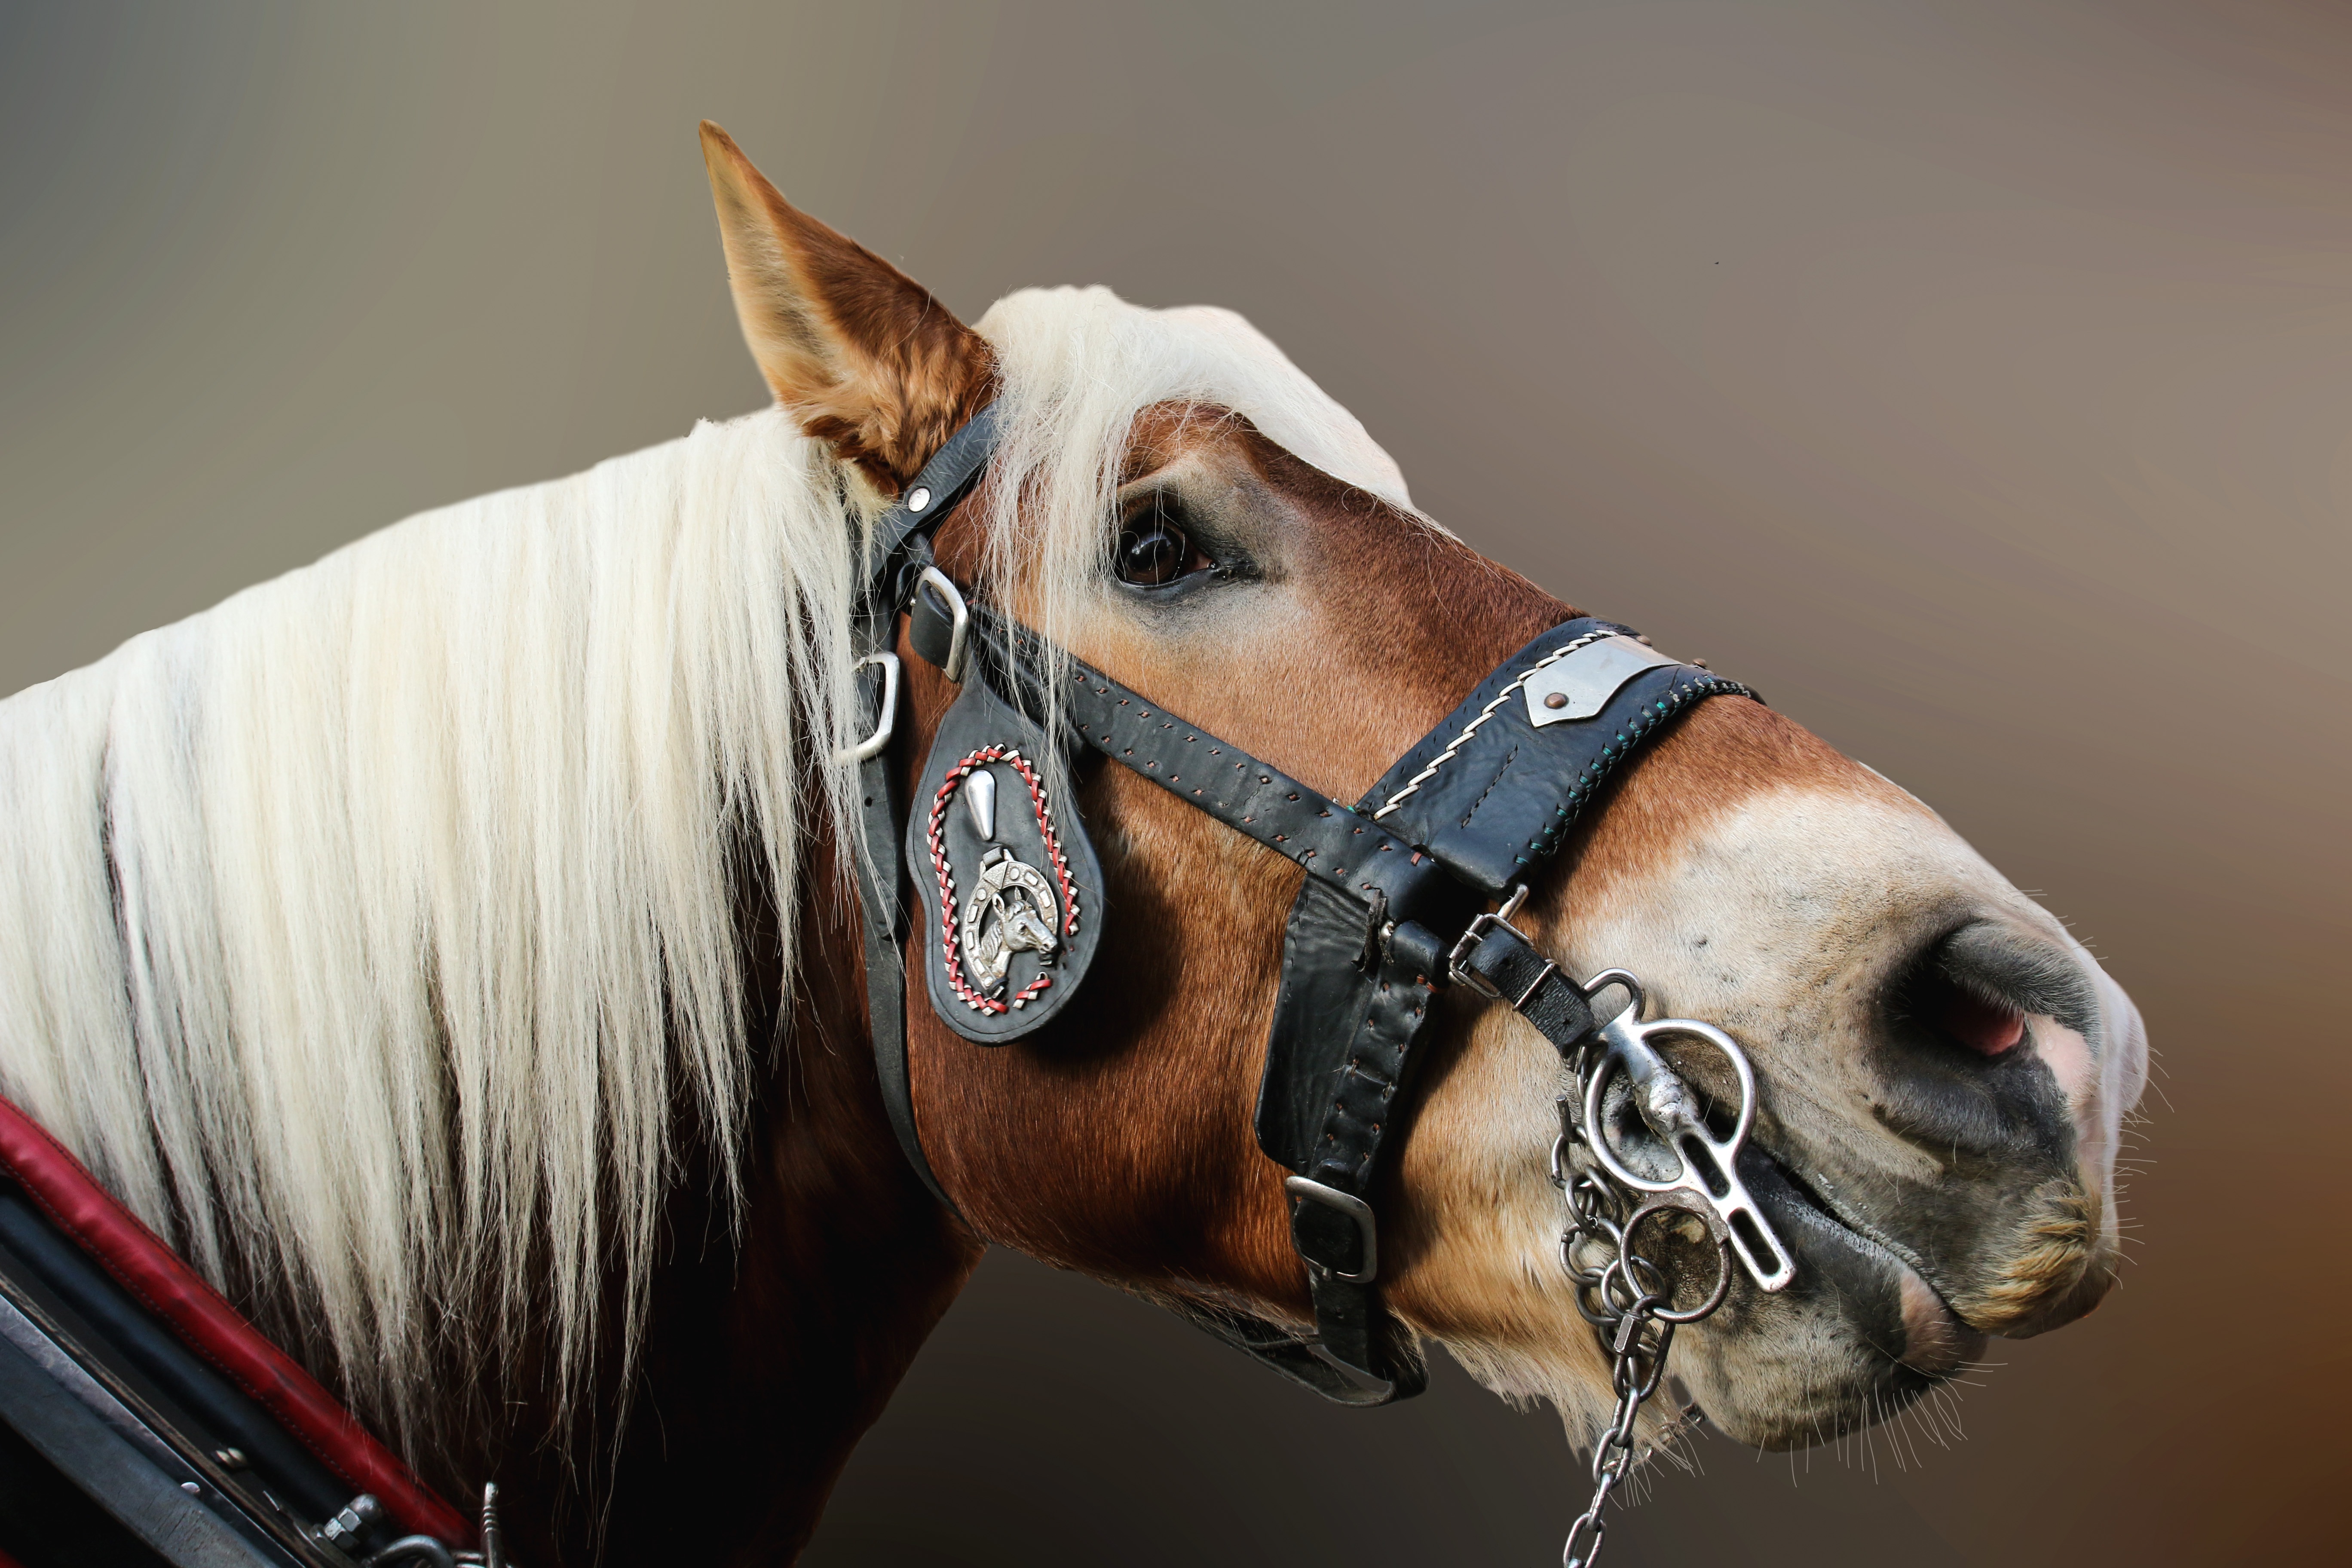
photography, animal, horse, mammal, stallion, mane, close, close up, bridle, eyes, head, horse head, nostrils, animal portrait, halter, pferdeportrait, expressive, horse like mammal, horse tack